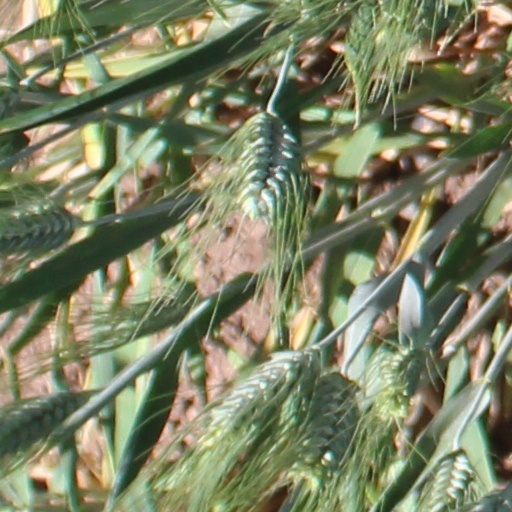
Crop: wheat